Order of St Patrick

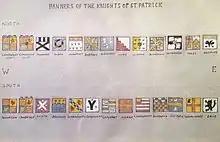
Wall tablet in the choir of St Patrick's Cathedral identifying the heraldic banners on display

The Grand Master's insignia were of the same form and design as those of the Knights. In 1831, however, William IV presented the Grand Master with a star and badge, each composed of rubies, emeralds and Brazilian diamonds. These two insignia were designated "Crown Jewels" in the Order's 1905 Statutes, and the designation "Irish Crown Jewels" was emphasised by newspapers when they were stolen in 1907, along with the collars of five Knights; they have not since been recovered.